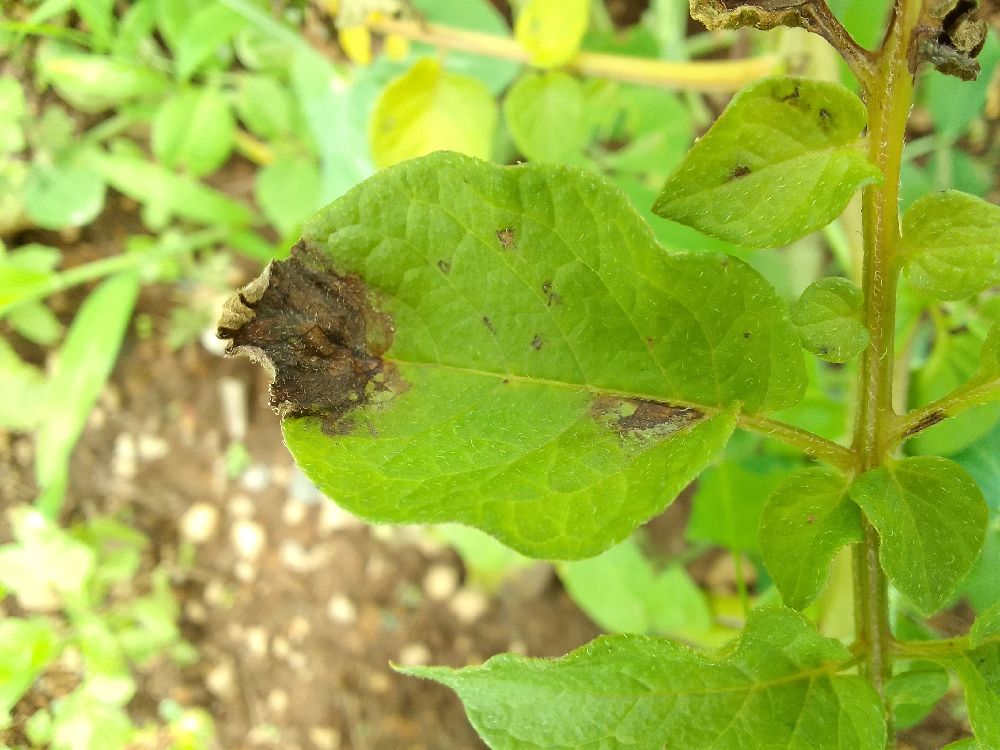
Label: Late blight